Stenonychosaurus

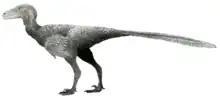
Restoration

"Stenonychosaurus" had one of the largest known brains of any dinosaur, relative to its body mass (comparable to modern birds). This has been calculated as a cerebrum-to-brain-volume ratio 31.5% to 63% of the way from a non-avian reptile proportion to a truly avian one. Additionally, it had bony cristae supporting their tympanic membranes, that were ossified at least in their top and bottom regions. The rest of the cristae were either cartilaginous or too delicate to be preserved. The metotic strut of "Stenonychosaurus" was enlarged from side-to-side, similar to "Dromaeosaurus" and primitive birds like "Archaeopteryx" and "Hesperornis".